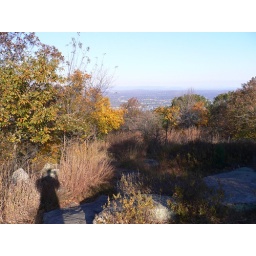
bear mountain in the fall